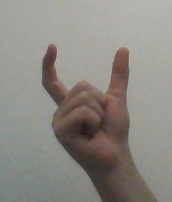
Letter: nun